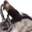
Label: otter